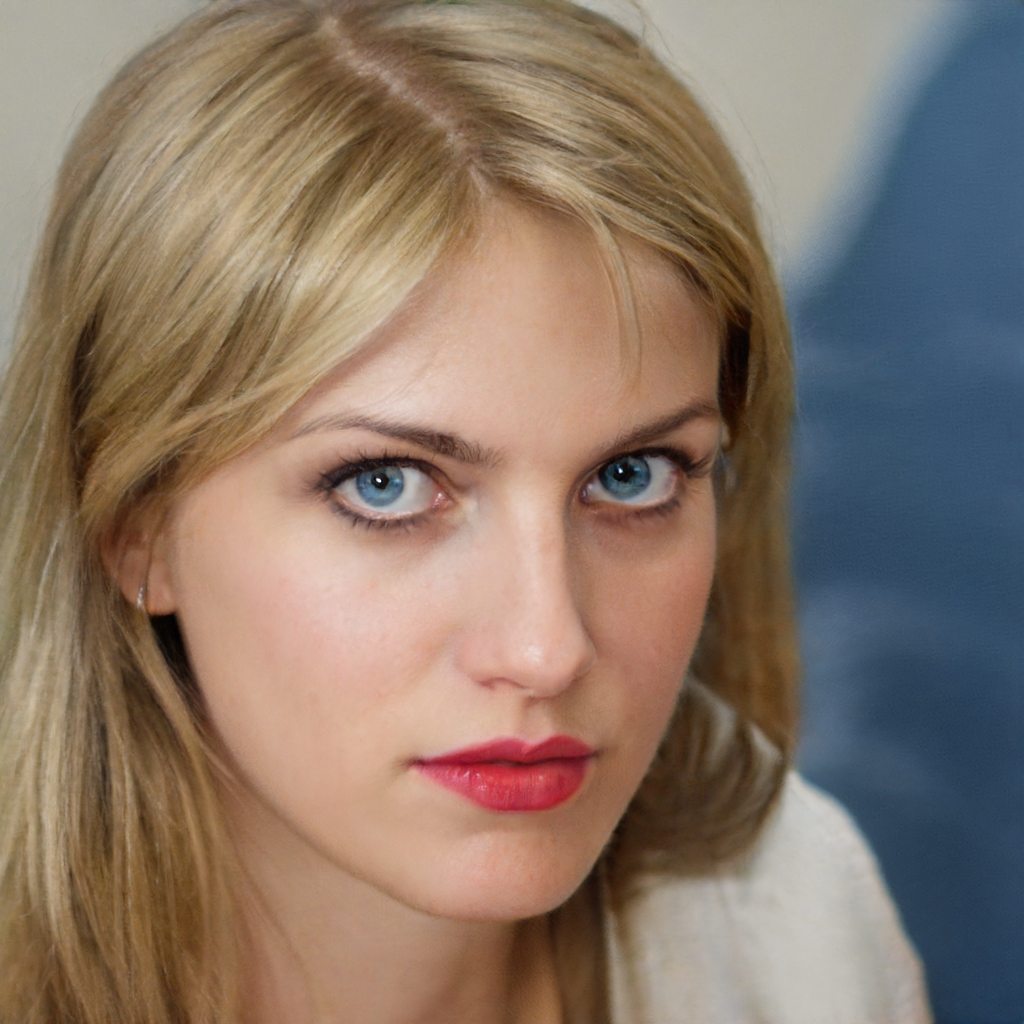
Label: Colored